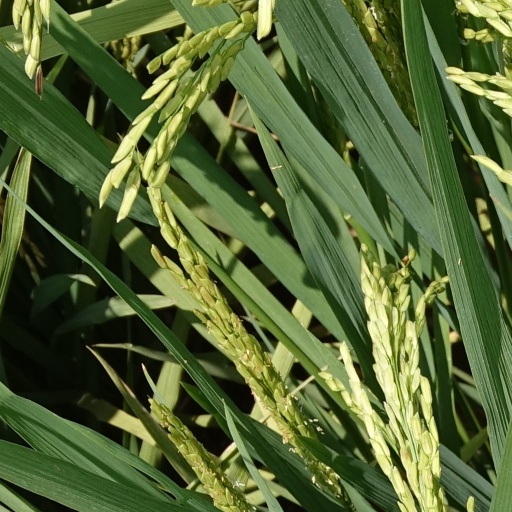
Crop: rice